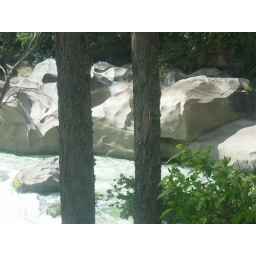
This rock was beautifully carved by water over the years.